Neil Hudson (politician)

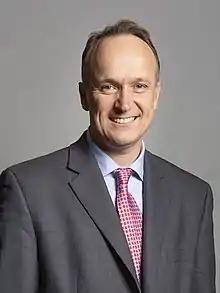
Official portrait, 2019

Neil Peter Hammerton Hudson (born 1969) is a British Conservative Party politician, academic, and veterinary surgeon who has served as the Member of Parliament (MP) for Epping Forest since 2024, and previously for Penrith and The Border from 2019 to 2024. He served on the Environment, Food and Rural Affairs Committee for four years, beginning in 2020, and was appointed Shadow Minister for Environment, Food and Rural Affairs in November 2024. He is the first vet elected to the House of Commons since 1884.